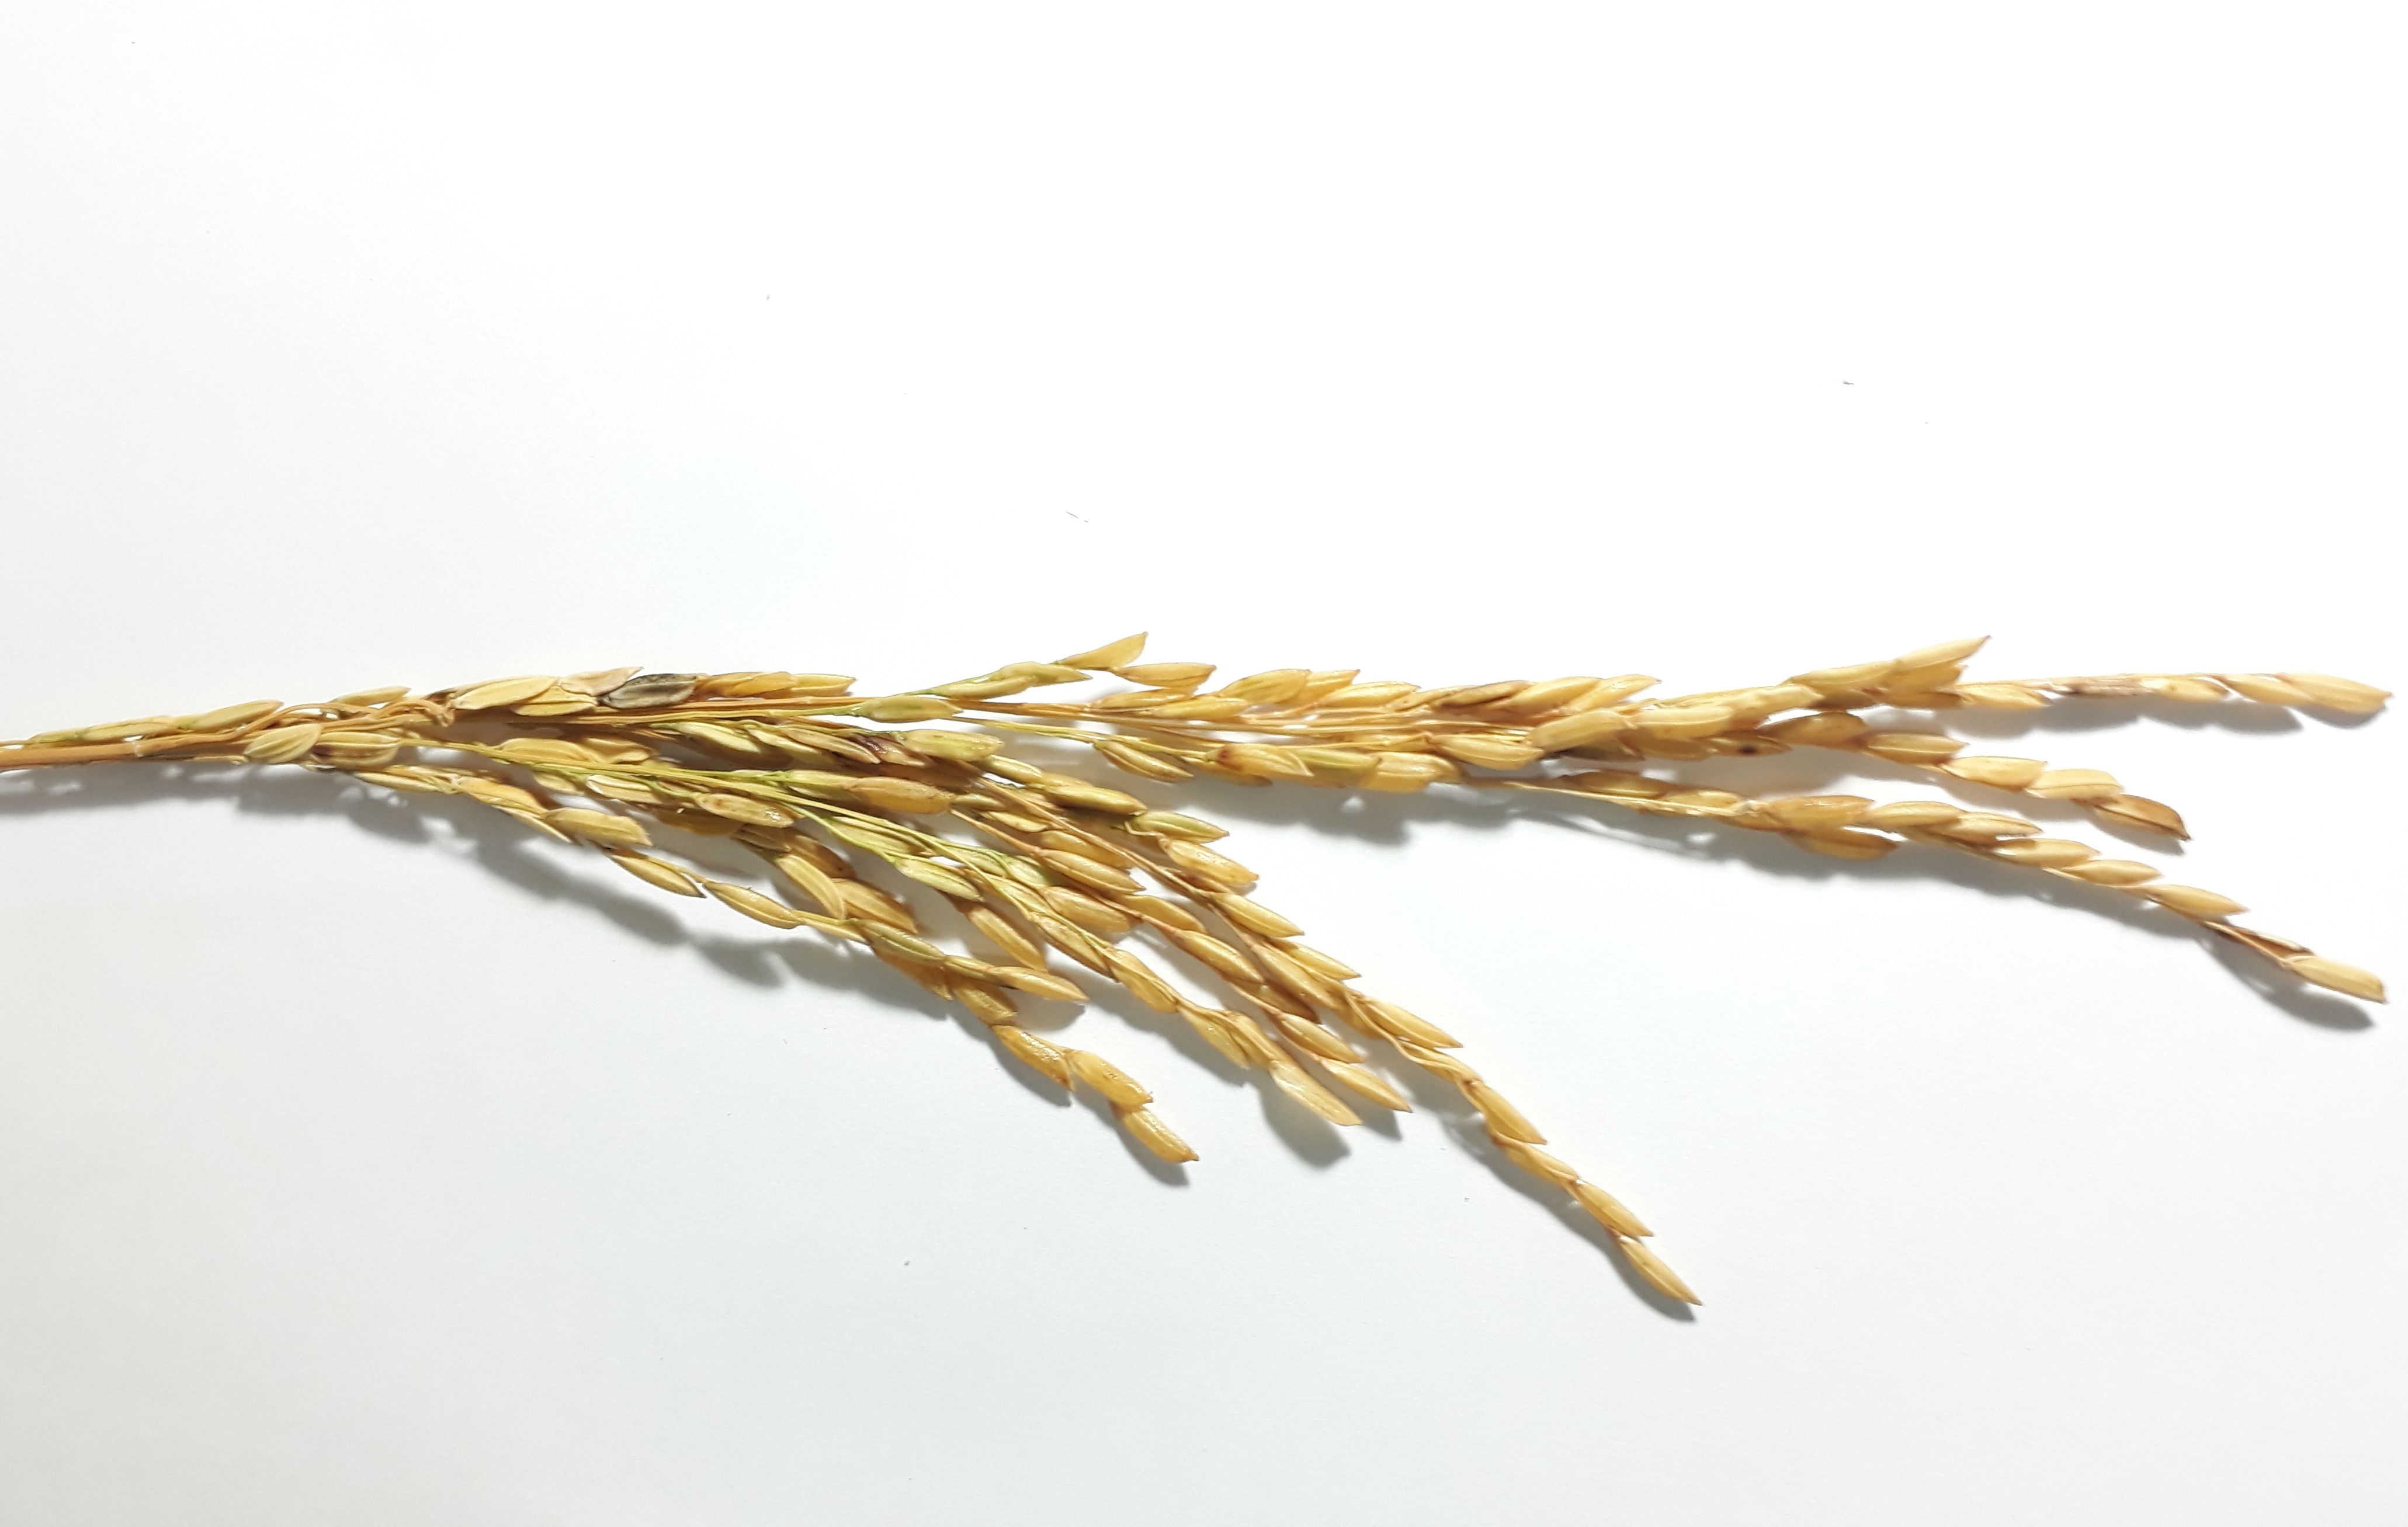
Label: Very Damage